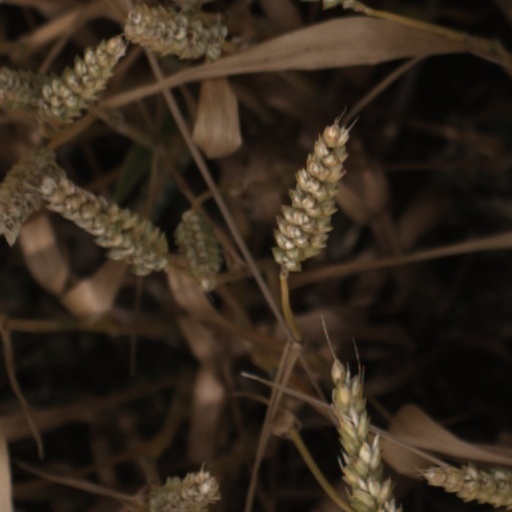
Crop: wheat